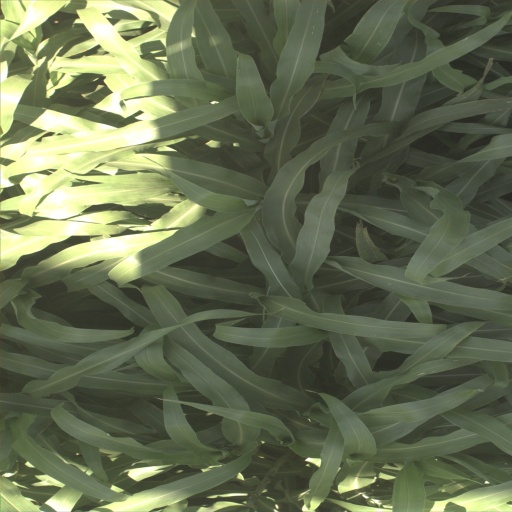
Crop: sorghum